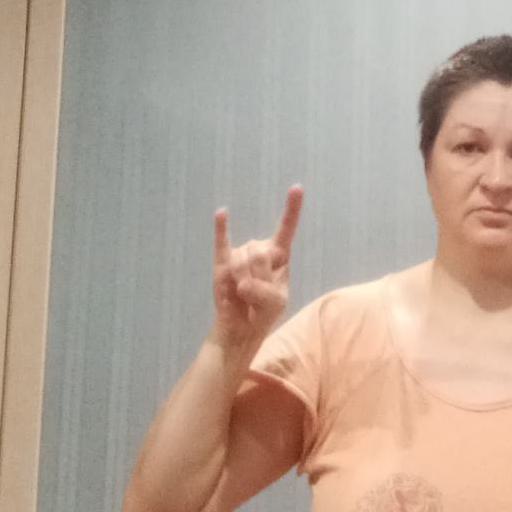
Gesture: rock